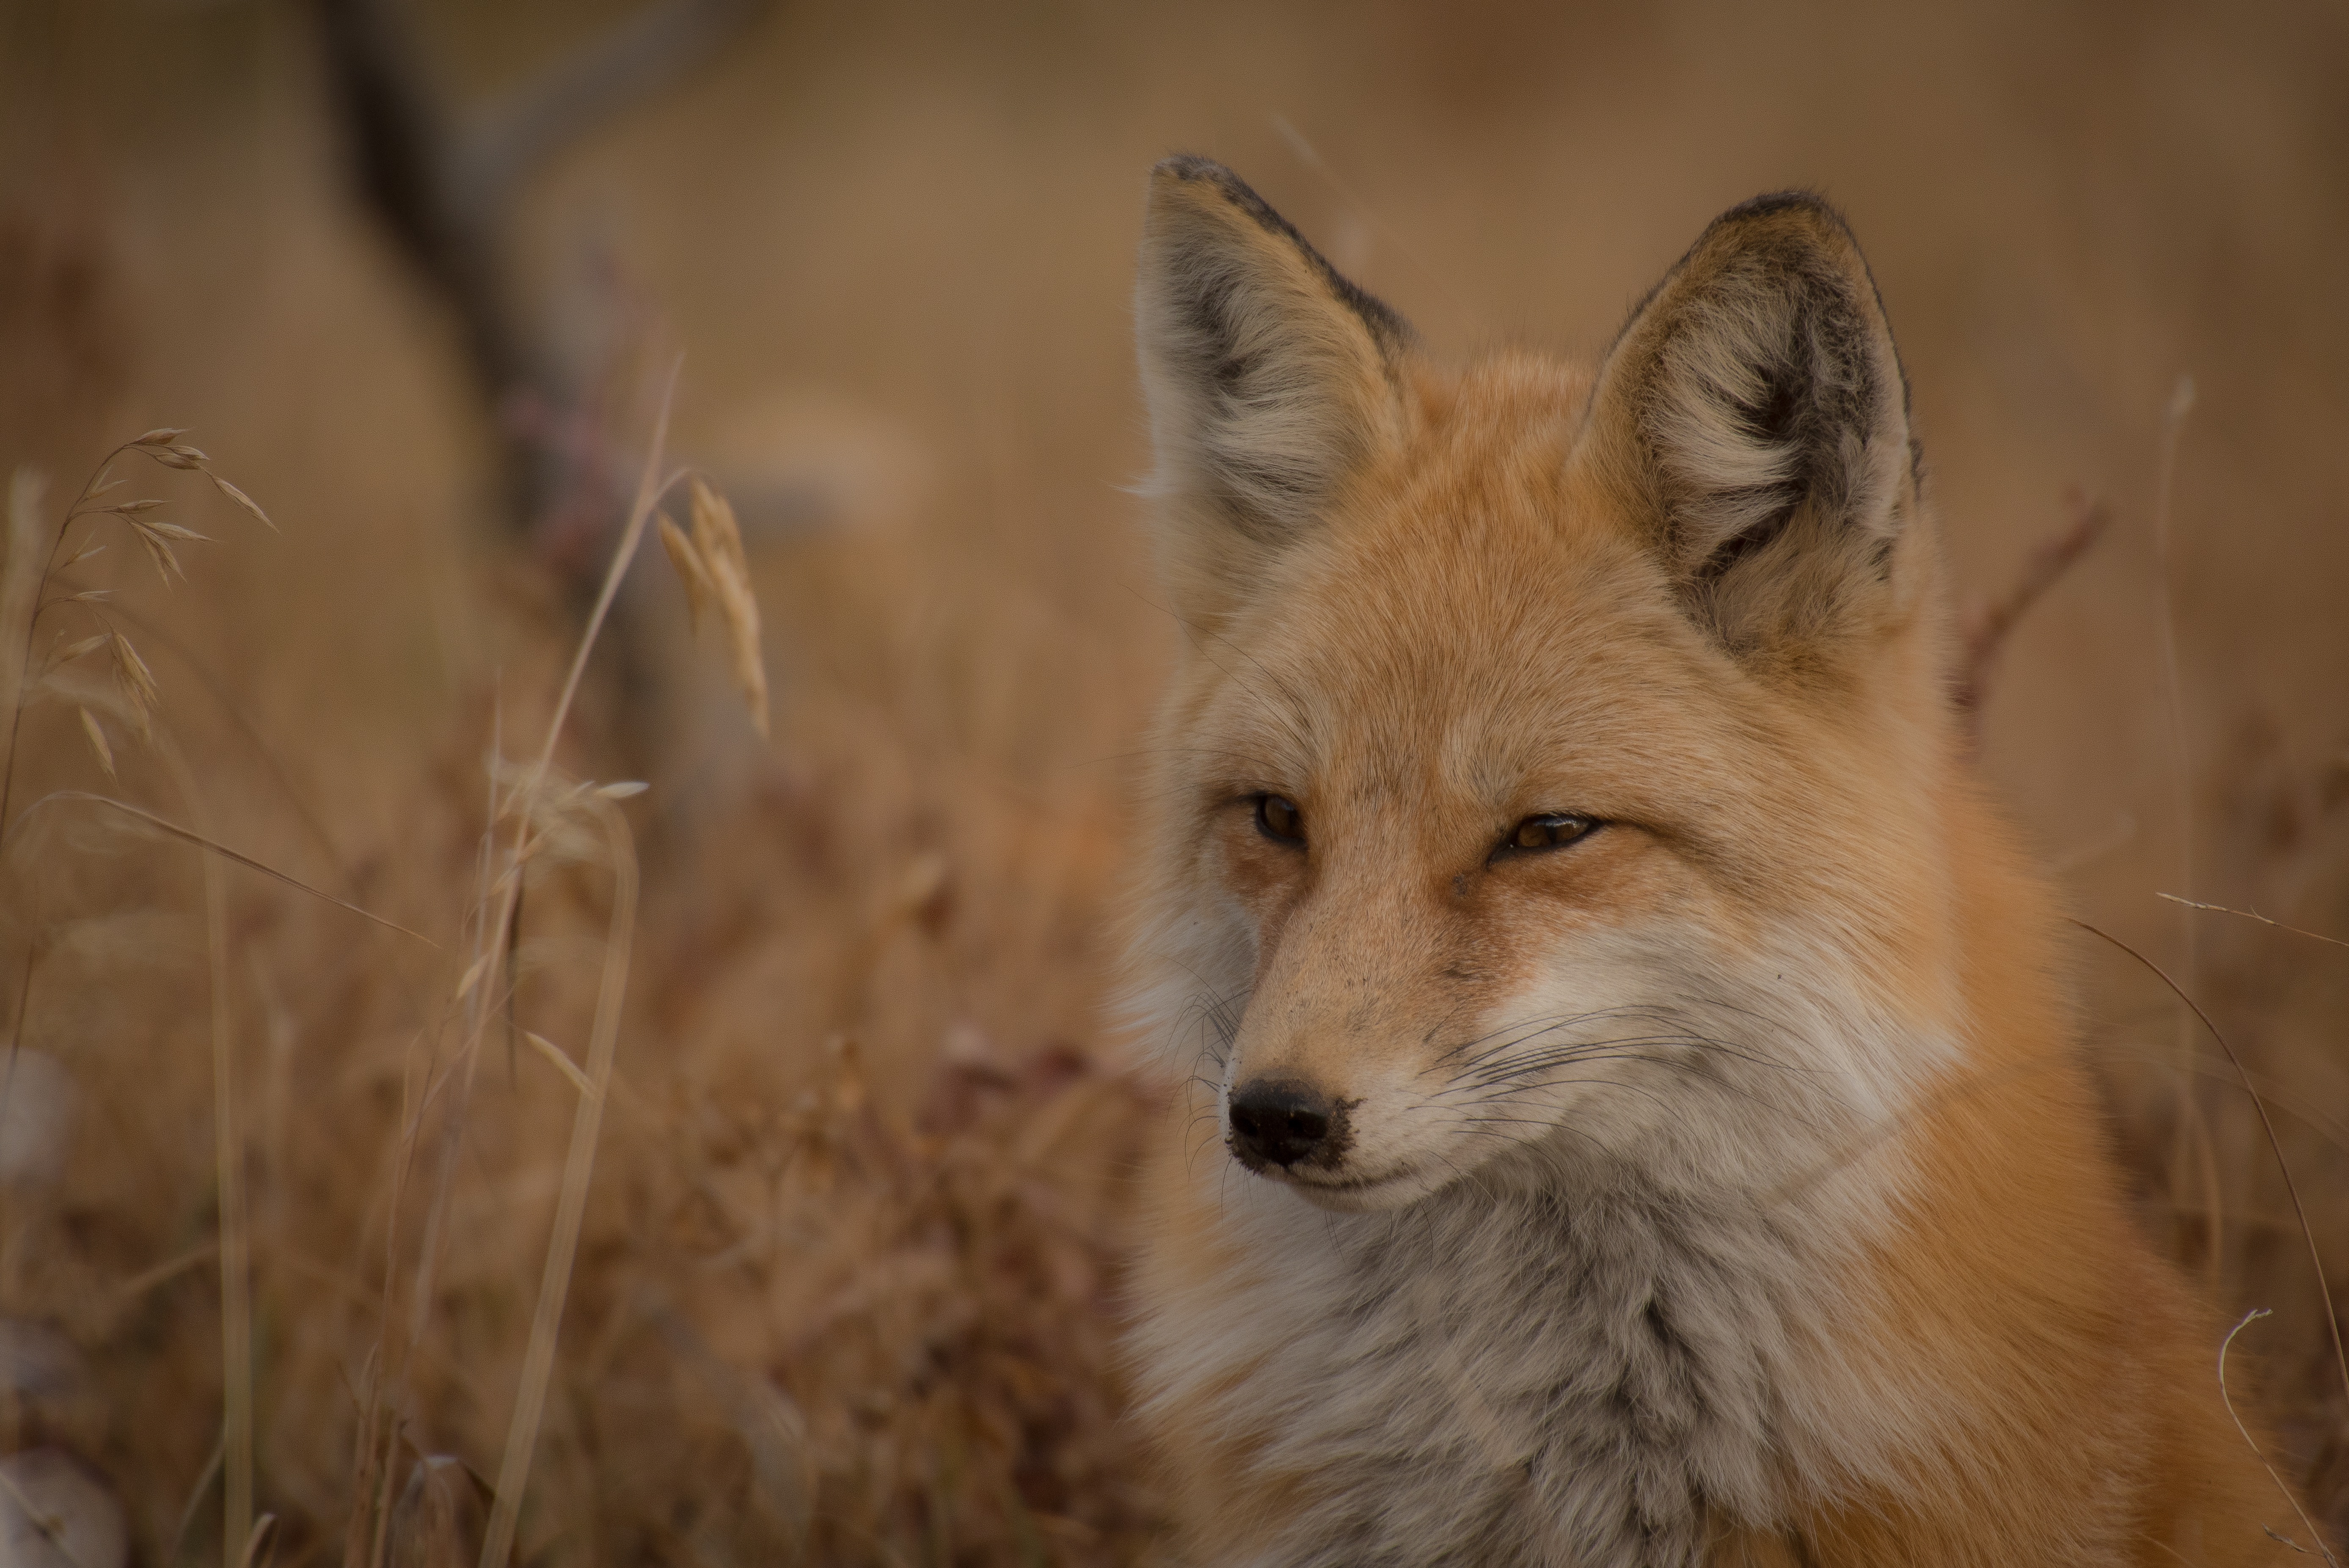
animal, wildlife, wild, mammal, fox, fauna, red fox, vertebrate, dog like mammal, kit fox, dhole